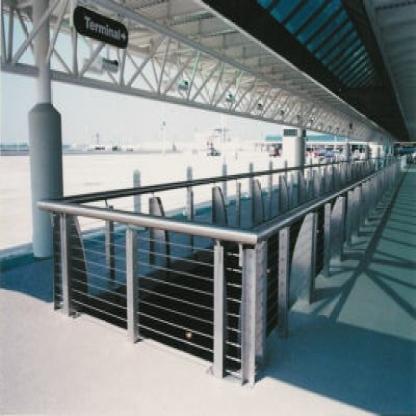
Scene: Indoor